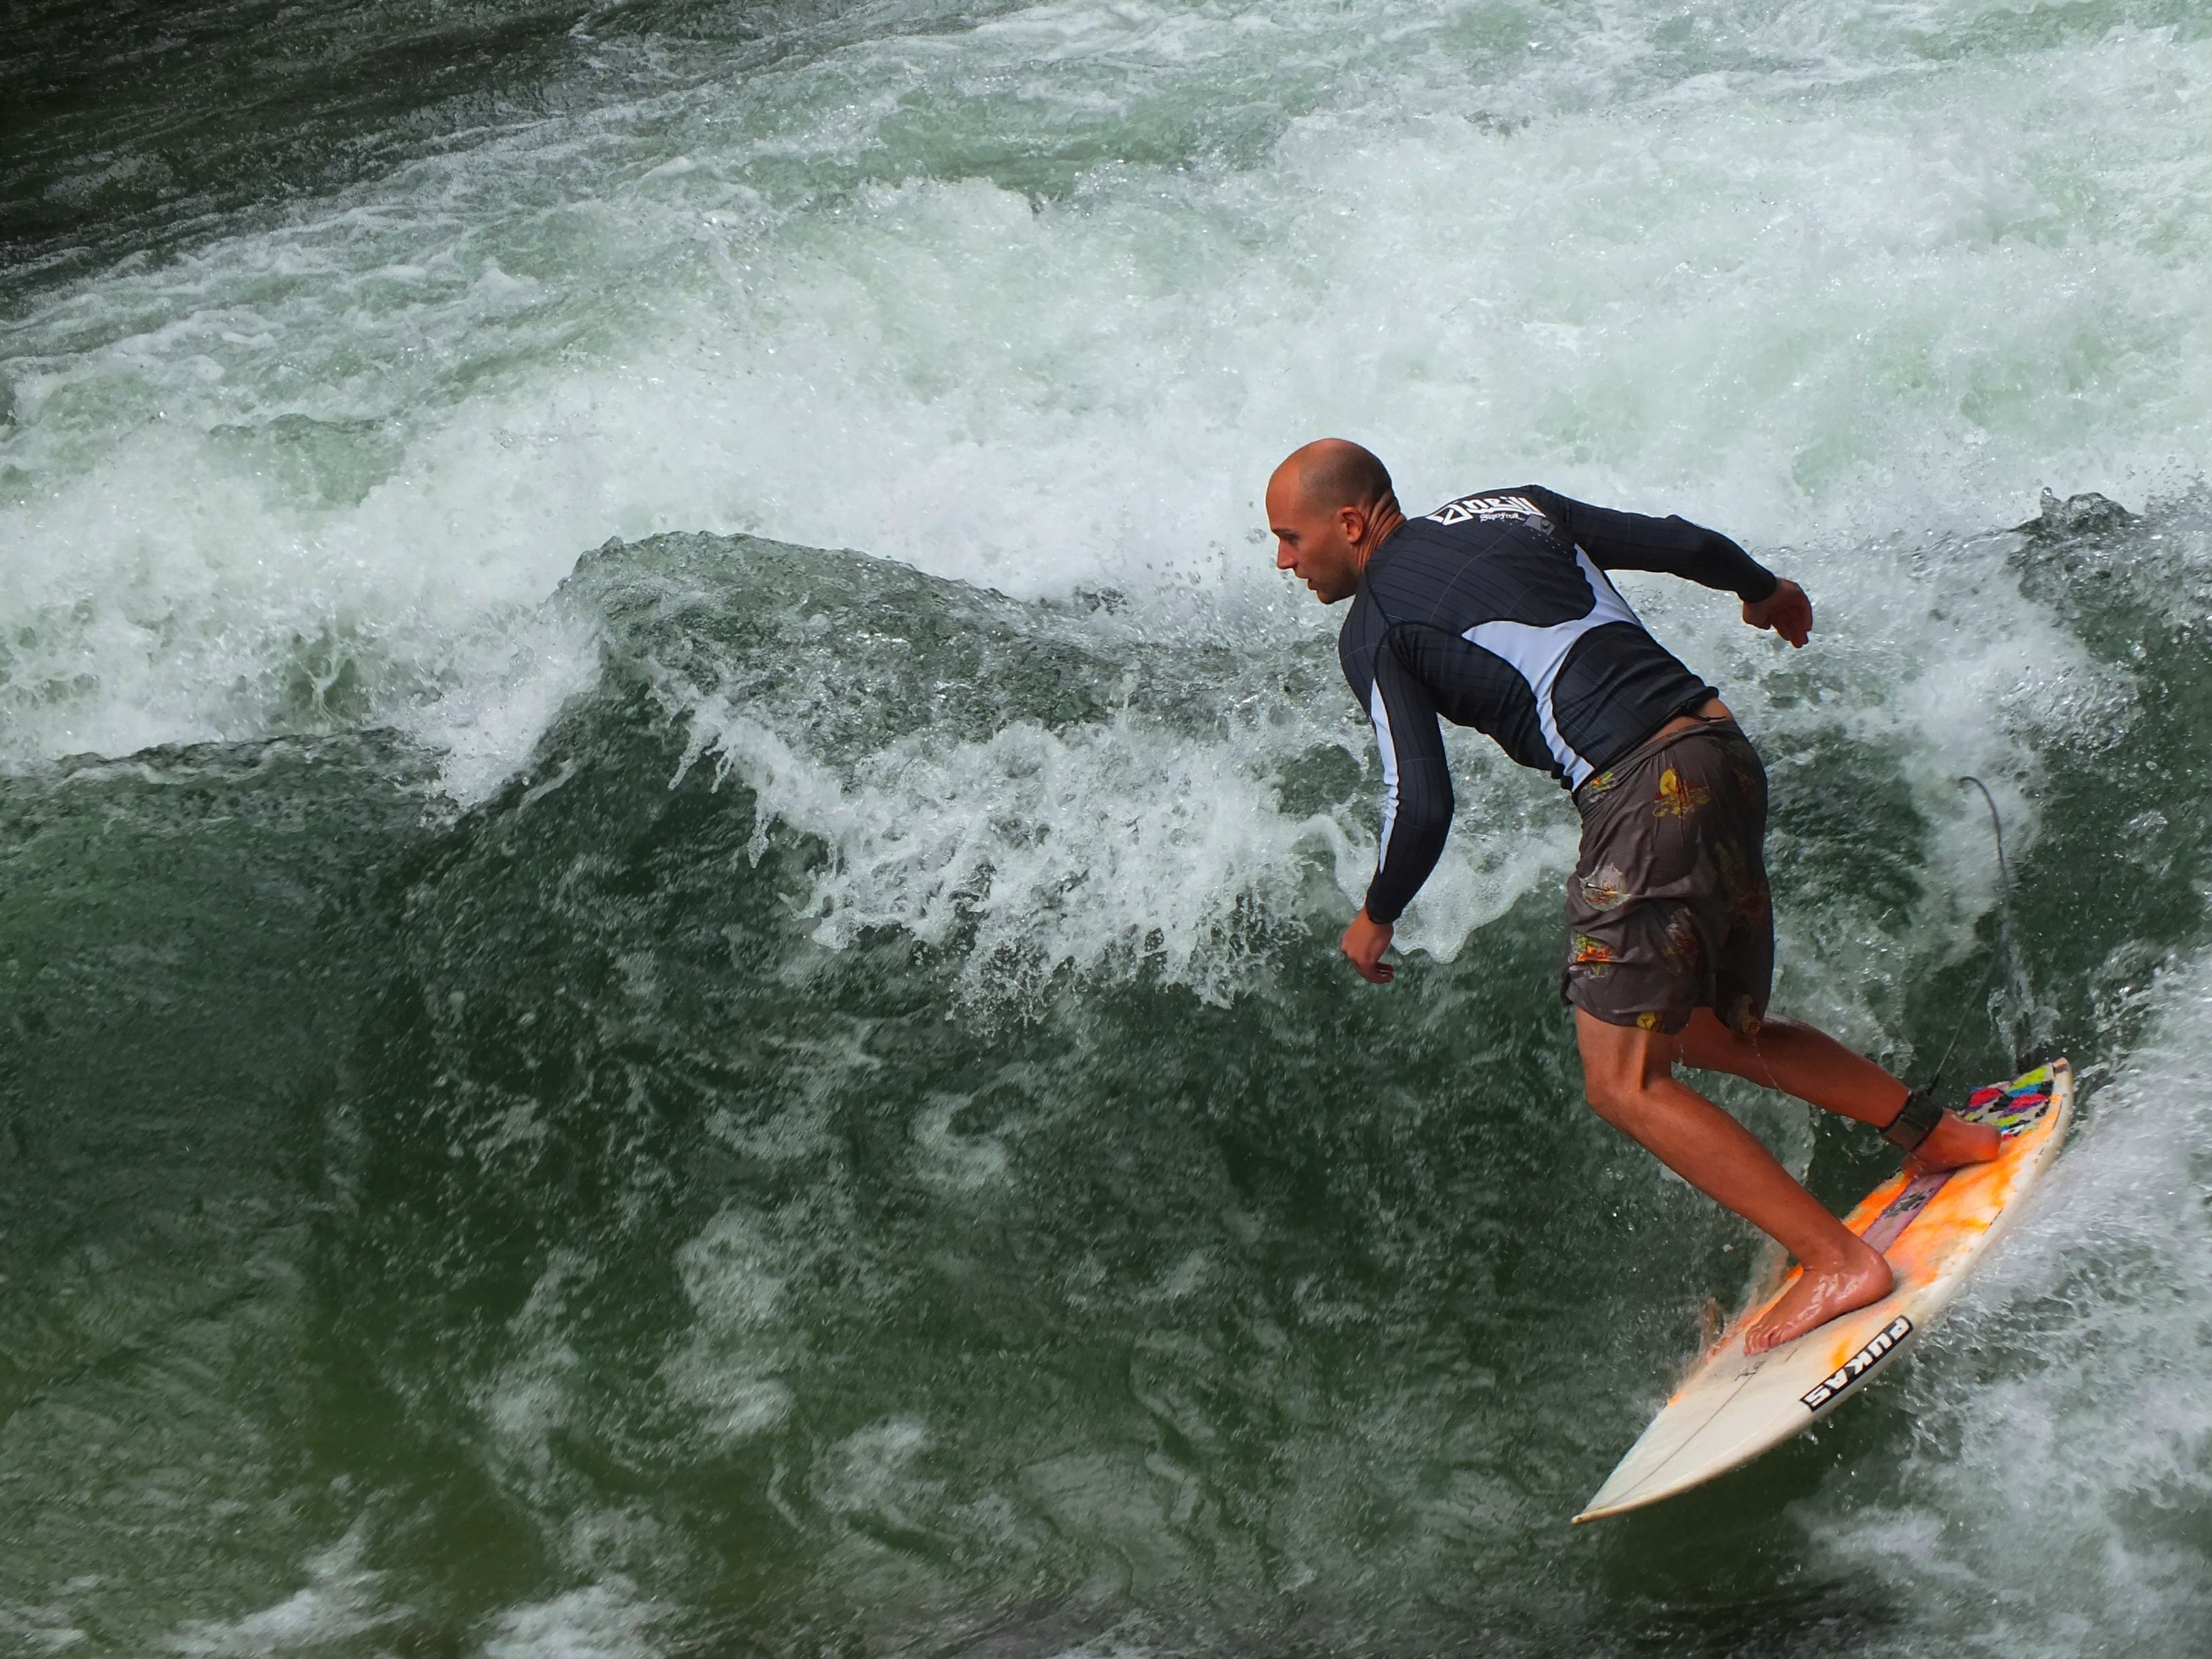
wave, surfer, surf, surfing, paddle, surfboard, extreme sport, sports, boating, bavaria, munich, english garden, eisbach, water sport, wind wave, boardsport, surfing equipment and supplies, surface water sports, wakesurfing